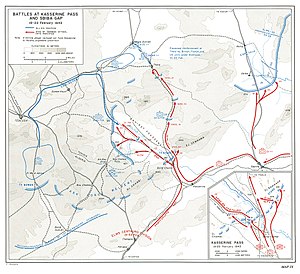
Felttoget i Tunesien / Kasserine / Slaget
Slagene ved Kasserine Passet og Sbiba passagen, Februar 1943
Felttoget i Tunesien var en række slag i 2. verdenskrig, som foregik i Tunesien under Felttoget i Nordafrika, mellem Aksemagterne og de allierede styrker. De allierede styrker bestod fortrinsvis af styrker fra det Britiske Imperium, USA og Frankrig. Indledningsvis havde aksestyrkerne fra Tyskland og Italien en vis fremgang, men de allieredes overvægt i mænd og materiel førte til aksestyrkernes fuldstændige nederlag. Tyske og italienske tropper på over 230.000 mand blev taget til fange, herunder hovedparten af Afrikakorpset.